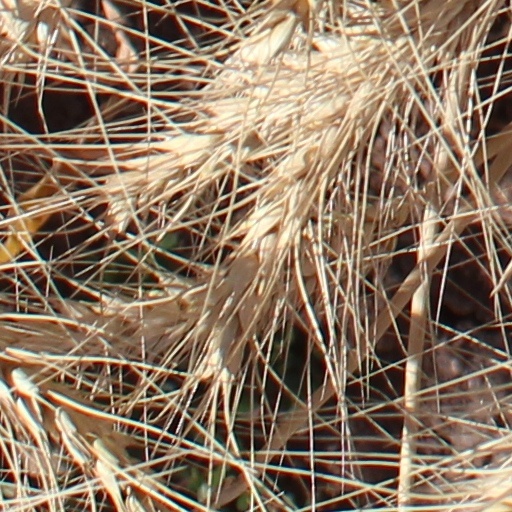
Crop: wheat